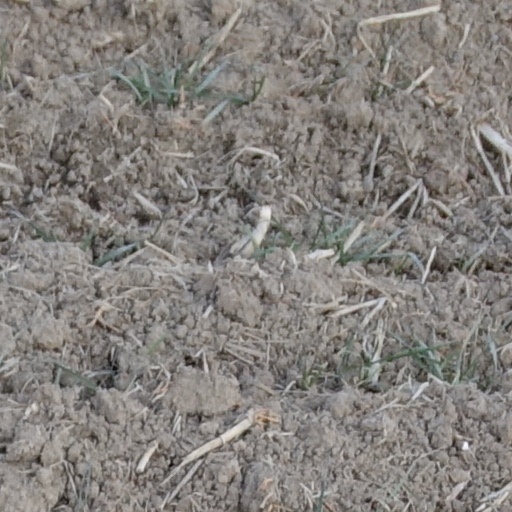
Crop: wheat